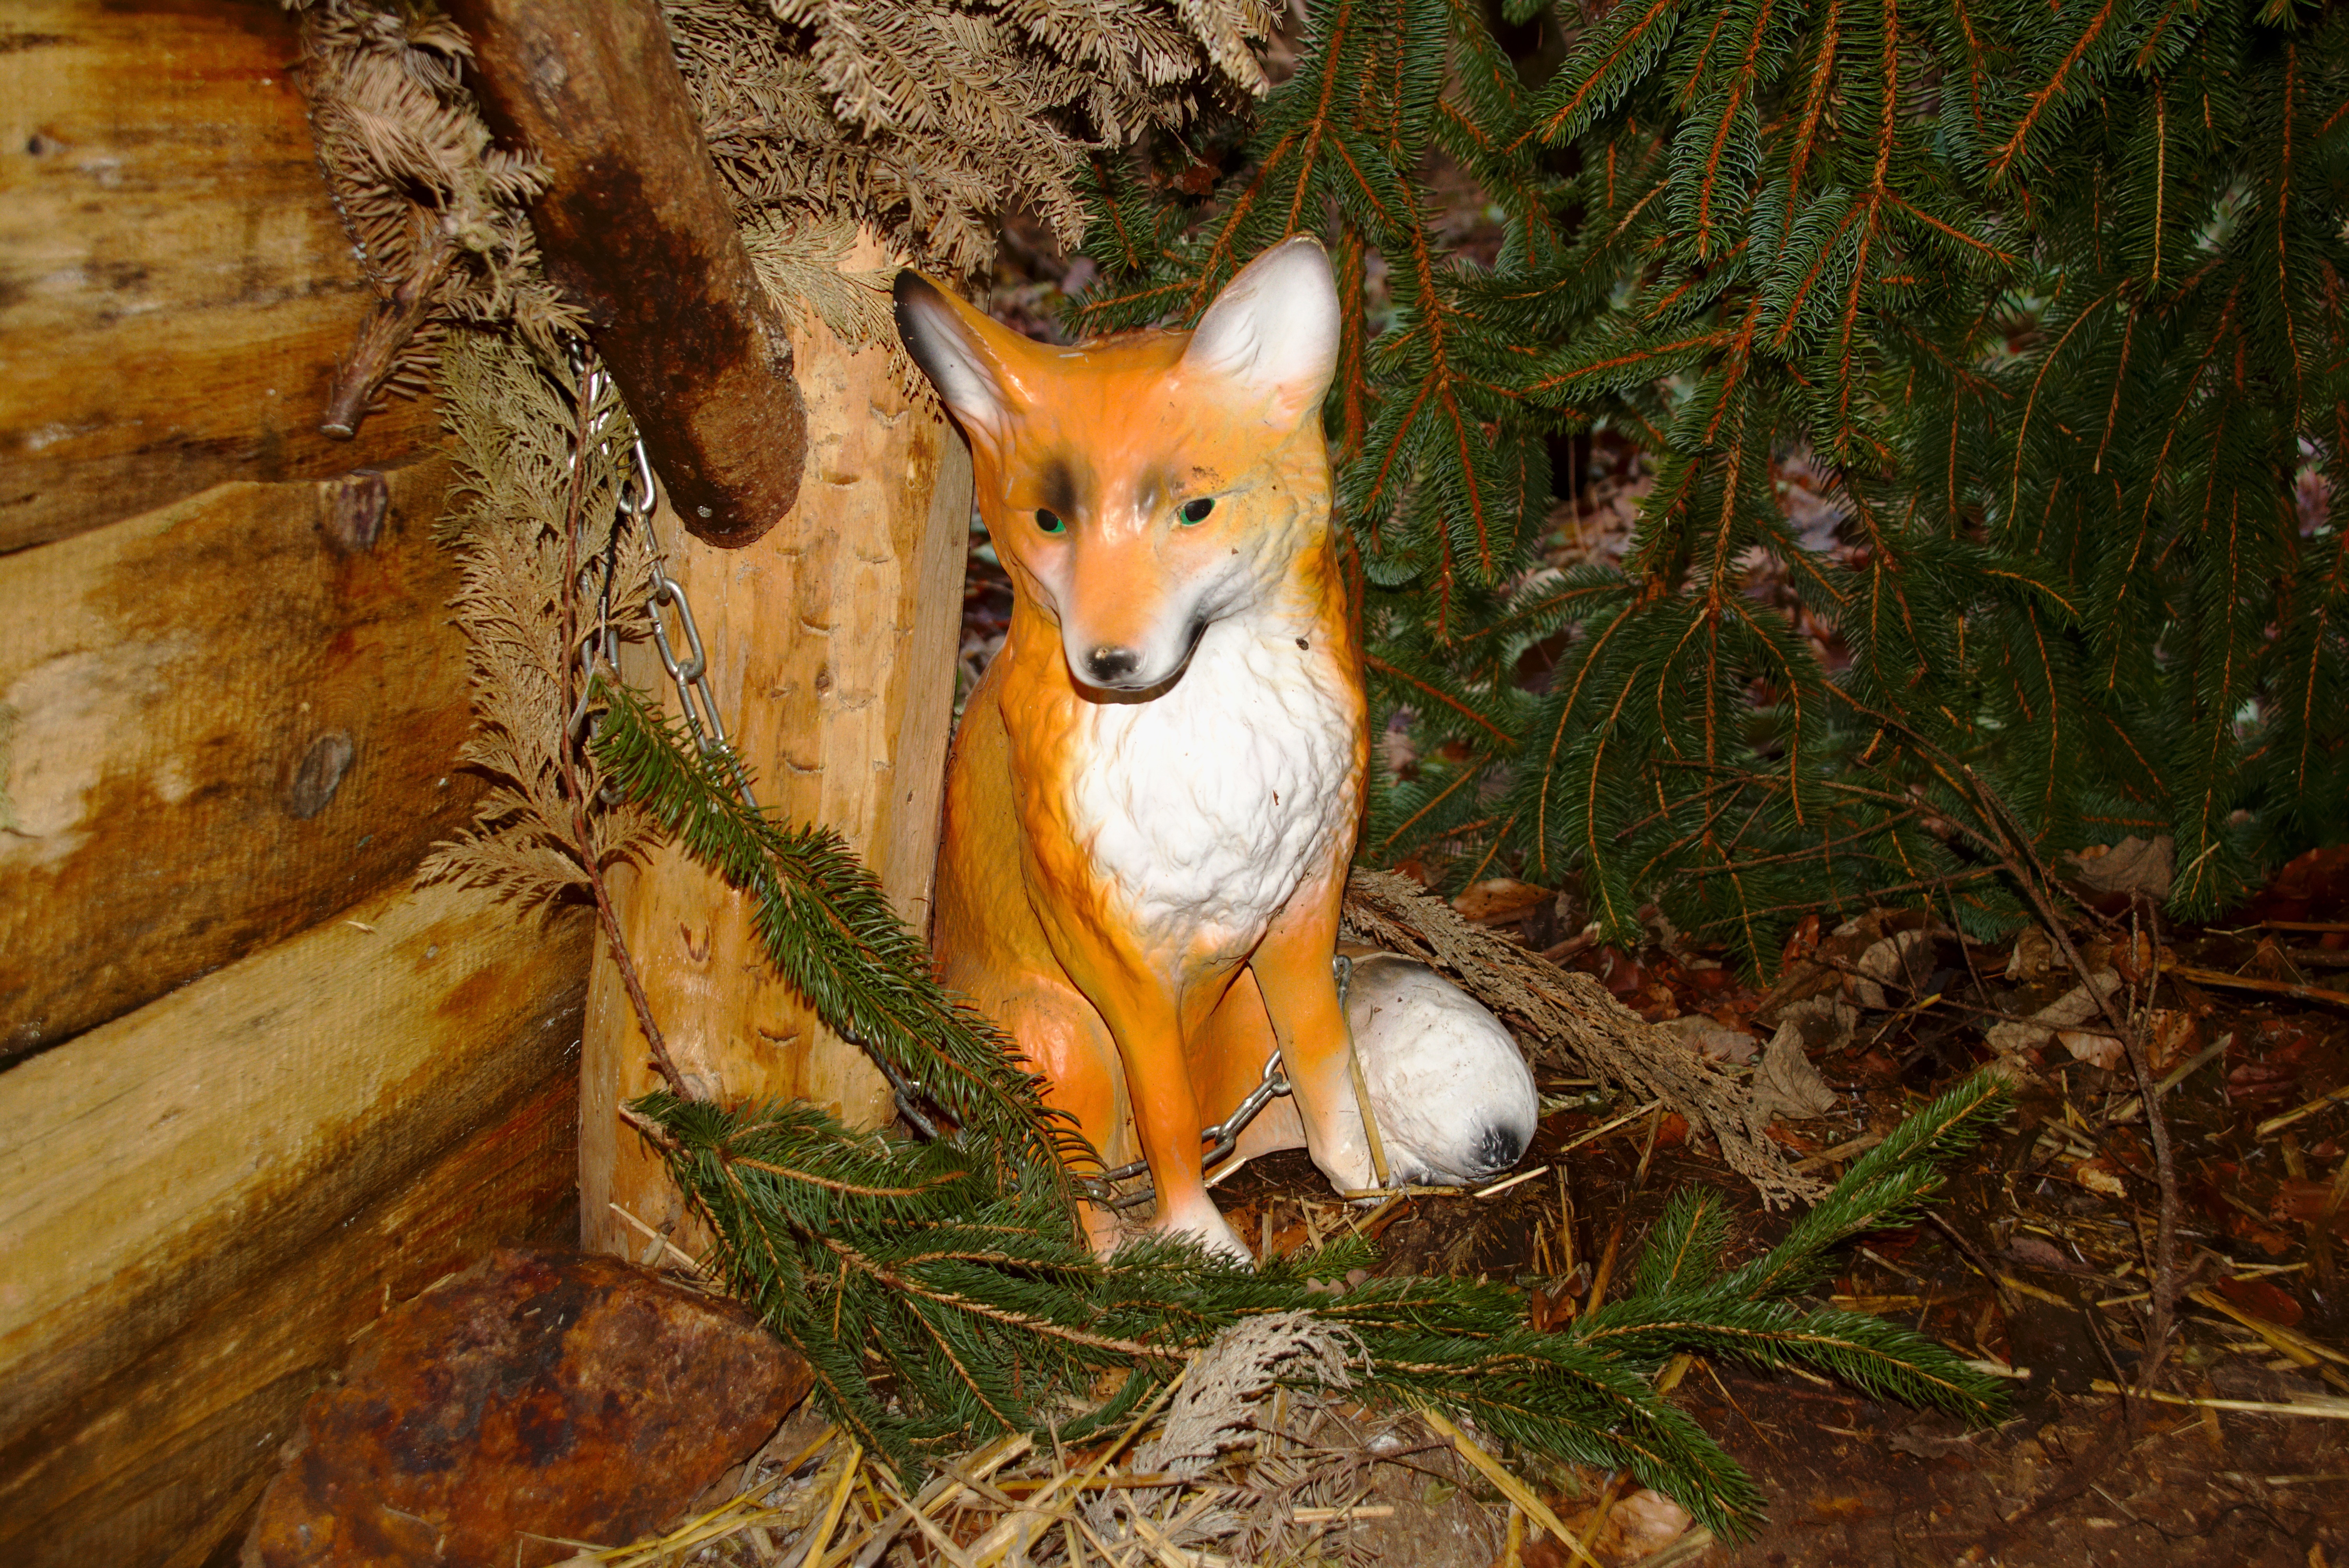
nature, forest, branch, winter, animal, wildlife, green, autumn, mammal, fox, fir, fauna, christmas time, red fox, figure, vertebrate, creature, fuchs, pine needles, strains, krippenweg, fellingshausen, dog like mammal